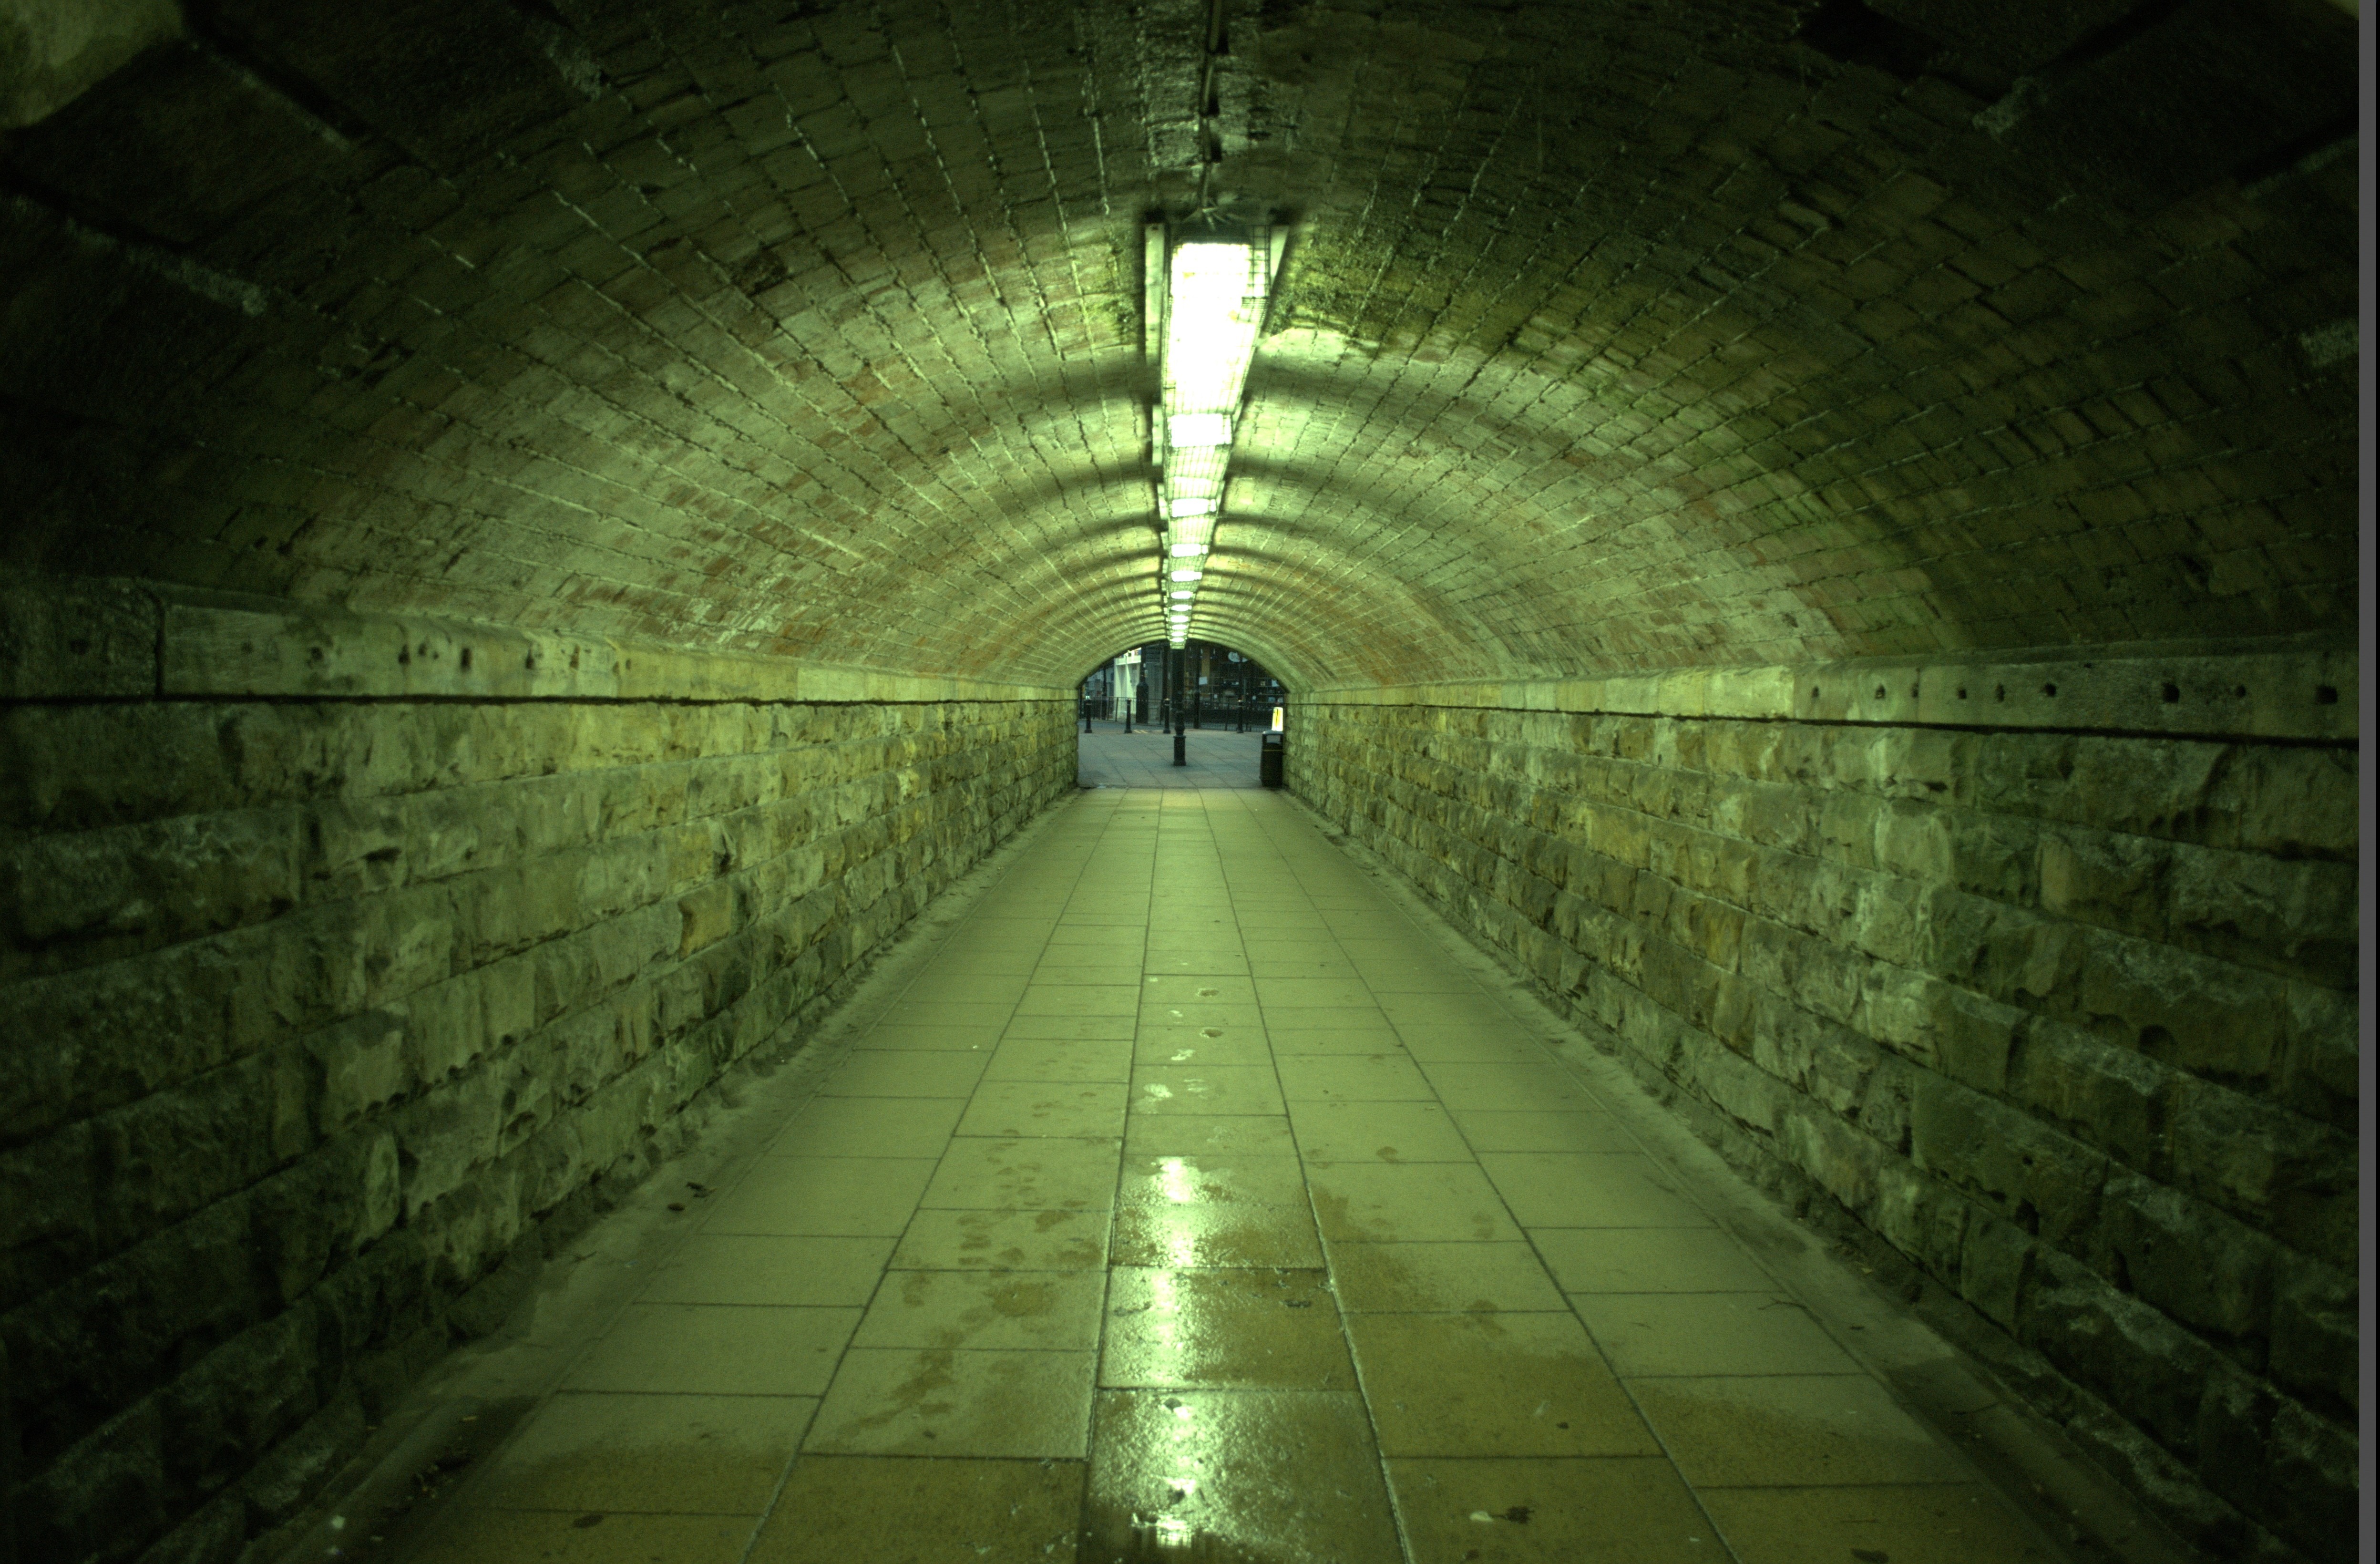
light, architecture, night, sunlight, stone, tunnel, subway, green, darkness, brick, background, infrastructure, symmetry